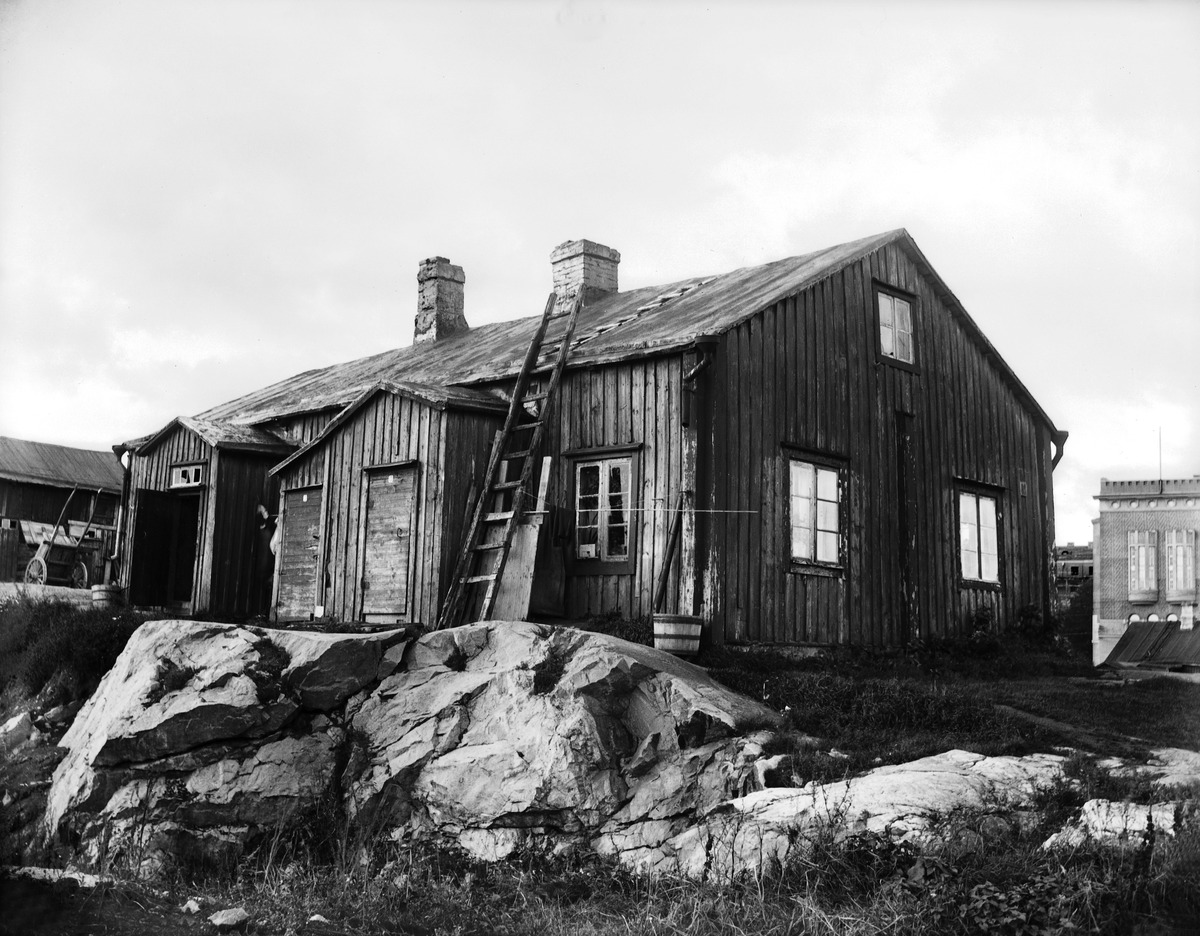
Berga 16, nykyisen Eteläinen Hesperiankatu 28  -30 :n kohdalla
sisällön kuvaus: Berga 16, nykyisen Eteläinen Hesperiankatu 28  -30 :n kohdalla. mustavalkoinen
Ajankohta: kuvausaika 1910 -luku
Paikka: Suomi, Uusimaa, Helsinki, Töölö Helsinki, Etu-Töölö Helsinki, Eteläinen Hesperiankatu 28 - 30
Aiheet: asuinrakennukset puurakennukset